473

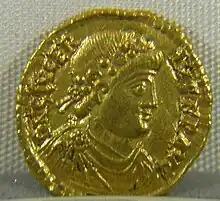
Solidus of Emperor Glycerius

Year 473 (CDLXXIII) was a common year starting on Monday of the Julian calendar. At the time, it was known as the Year of the Consulship of Leo without colleague (or, less frequently, year 1226 "Ab urbe condita"). The denomination 473 for this year has been used since the early medieval period, when the Anno Domini calendar era became the prevalent method in Europe for naming years.